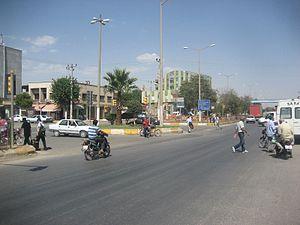
Viranşehir est une ville et un district de la province de Şanlıurfa dans la région de l'Anatolie du sud-est en Turquie.